Beauchamp–Sharp Tragedy

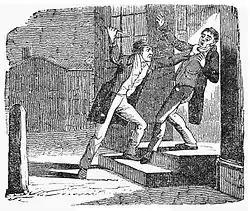
Jereboam O. Beauchamp murders Solomon P. Sharp.

The Beauchamp–Sharp Tragedy (sometimes called the Kentucky Tragedy) was the murder of Kentucky legislator Solomon P. Sharp by Jereboam O. Beauchamp. As a young lawyer, Beauchamp had been an admirer of Sharp until Sharp allegedly fathered an illegitimate child with Anna Cooke, a planter's daughter. Sharp denied paternity of the stillborn child. Later, Beauchamp began a relationship with Cooke, who, according to legend, agreed to marry him on the condition that he kill Sharp to avenge her honor. Beauchamp and Cooke married in June 1824, and in the early morning of November 7, 1825, Beauchamp murdered Sharp at Sharp's home in Frankfort.